Mont-Saint-Vincent

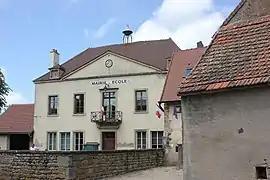
The town hall in Mont-Saint-Vincent

Mont-Saint-Vincent is a commune in the Saône-et-Loire department in the region of Bourgogne-Franche-Comté in eastern France.